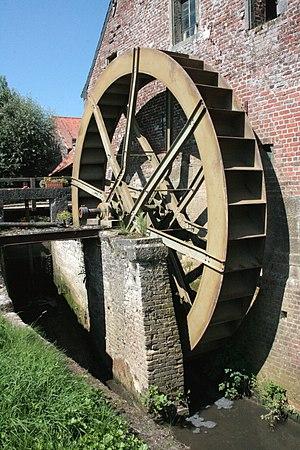
Moulin du Tordoir, Vert Marais, Wodecq (Ellezelles), Belgique
Le Tordoir est un petit ruisseau de Belgique coulant en province de Hainaut, affluent de l'Ancre, donc sous-affluent de l'Escaut par la Dendre.